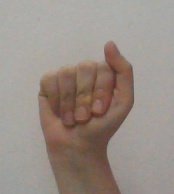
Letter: saad